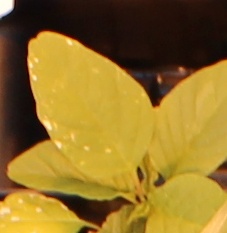
Label: Palmer Amaranth